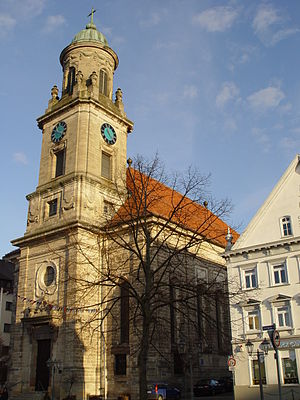
Hechingen / Bygningsværker
Hechingen er en lille by i den tyske delstat Baden-Württemberg. Hechingen ligger ved udkanten af Schwaben i landskabsplateauet Schwäbische Alb, cirka halvvejs mellem Stuttgart og Schweiz.